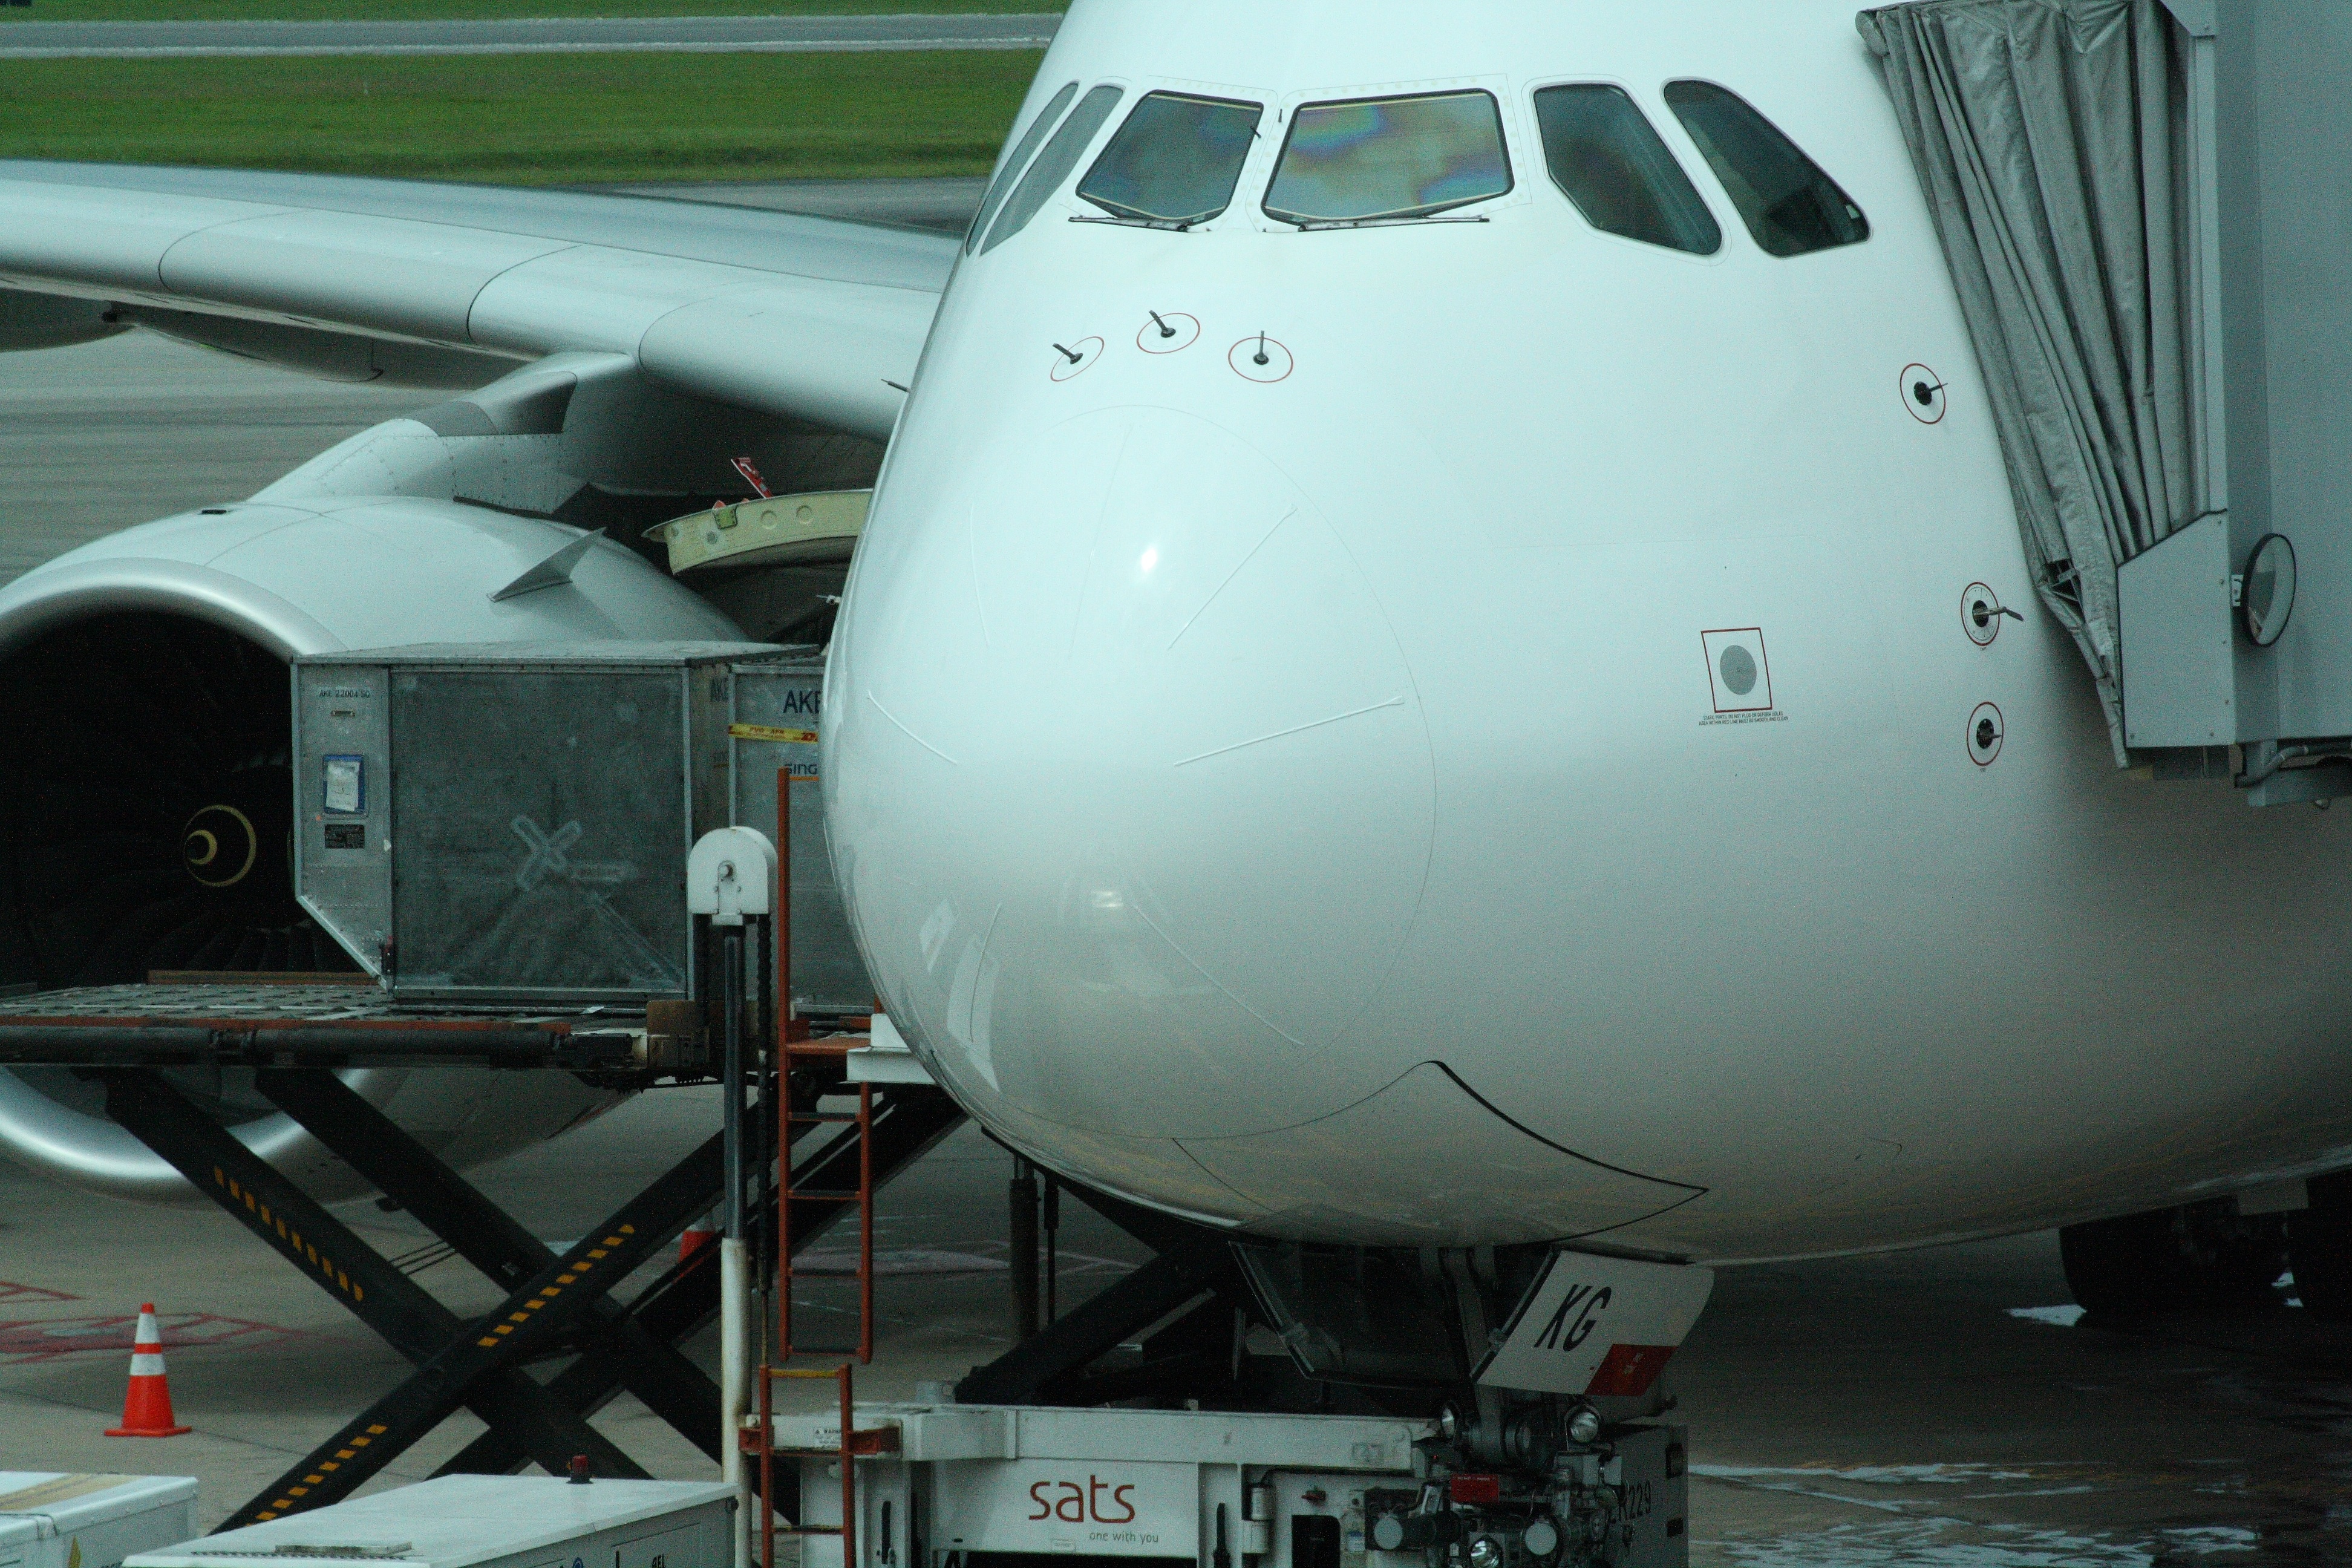
airport, airplane, aircraft, vehicle, airline, aviation, flight, airliner, airbus, a380, singapore, boeing, air force, jet aircraft, boeing 777, singapore airlines, atmosphere of earth, wide body aircraft, aerospace engineering, aircraft engine